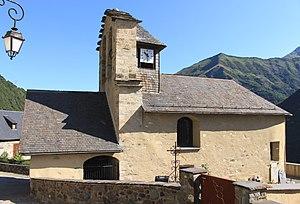
Église Saint-Pierre de Viscos (Hautes-Pyrénées)
La liste des églises des Hautes-Pyrénées recense de manière exhaustive les églises situées dans le département français des Hautes-Pyrénées.
Viscos est une commune française située dans le département des Hautes-Pyrénées, en région Occitanie.
Bages